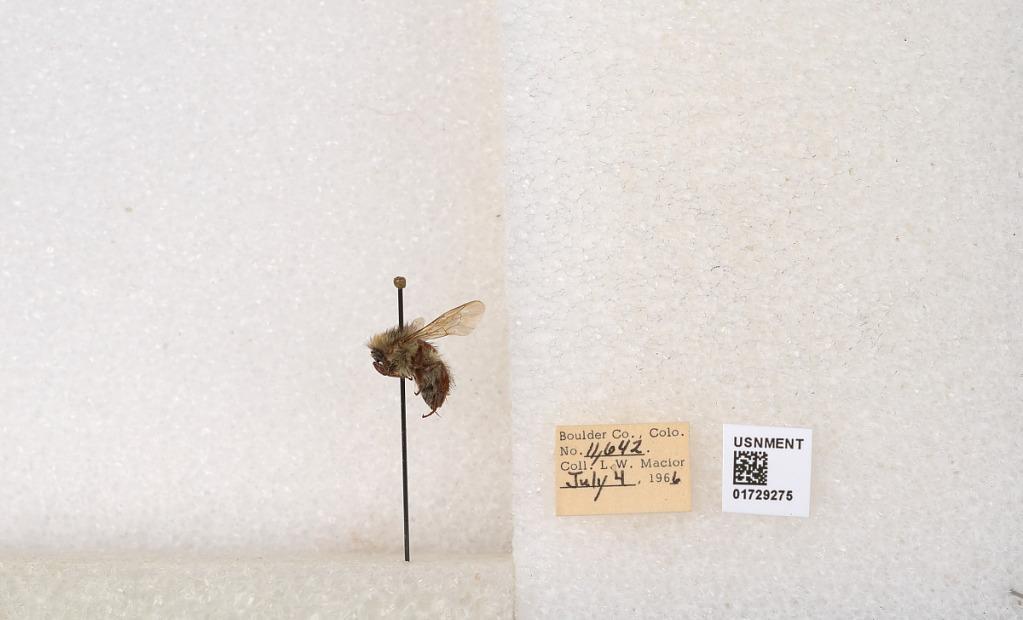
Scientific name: Bombus flavifrons Cresson
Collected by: L. Macior
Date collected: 1966-7-4
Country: United States
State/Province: Colorado
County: Boulder
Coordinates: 40.0925, -105.358